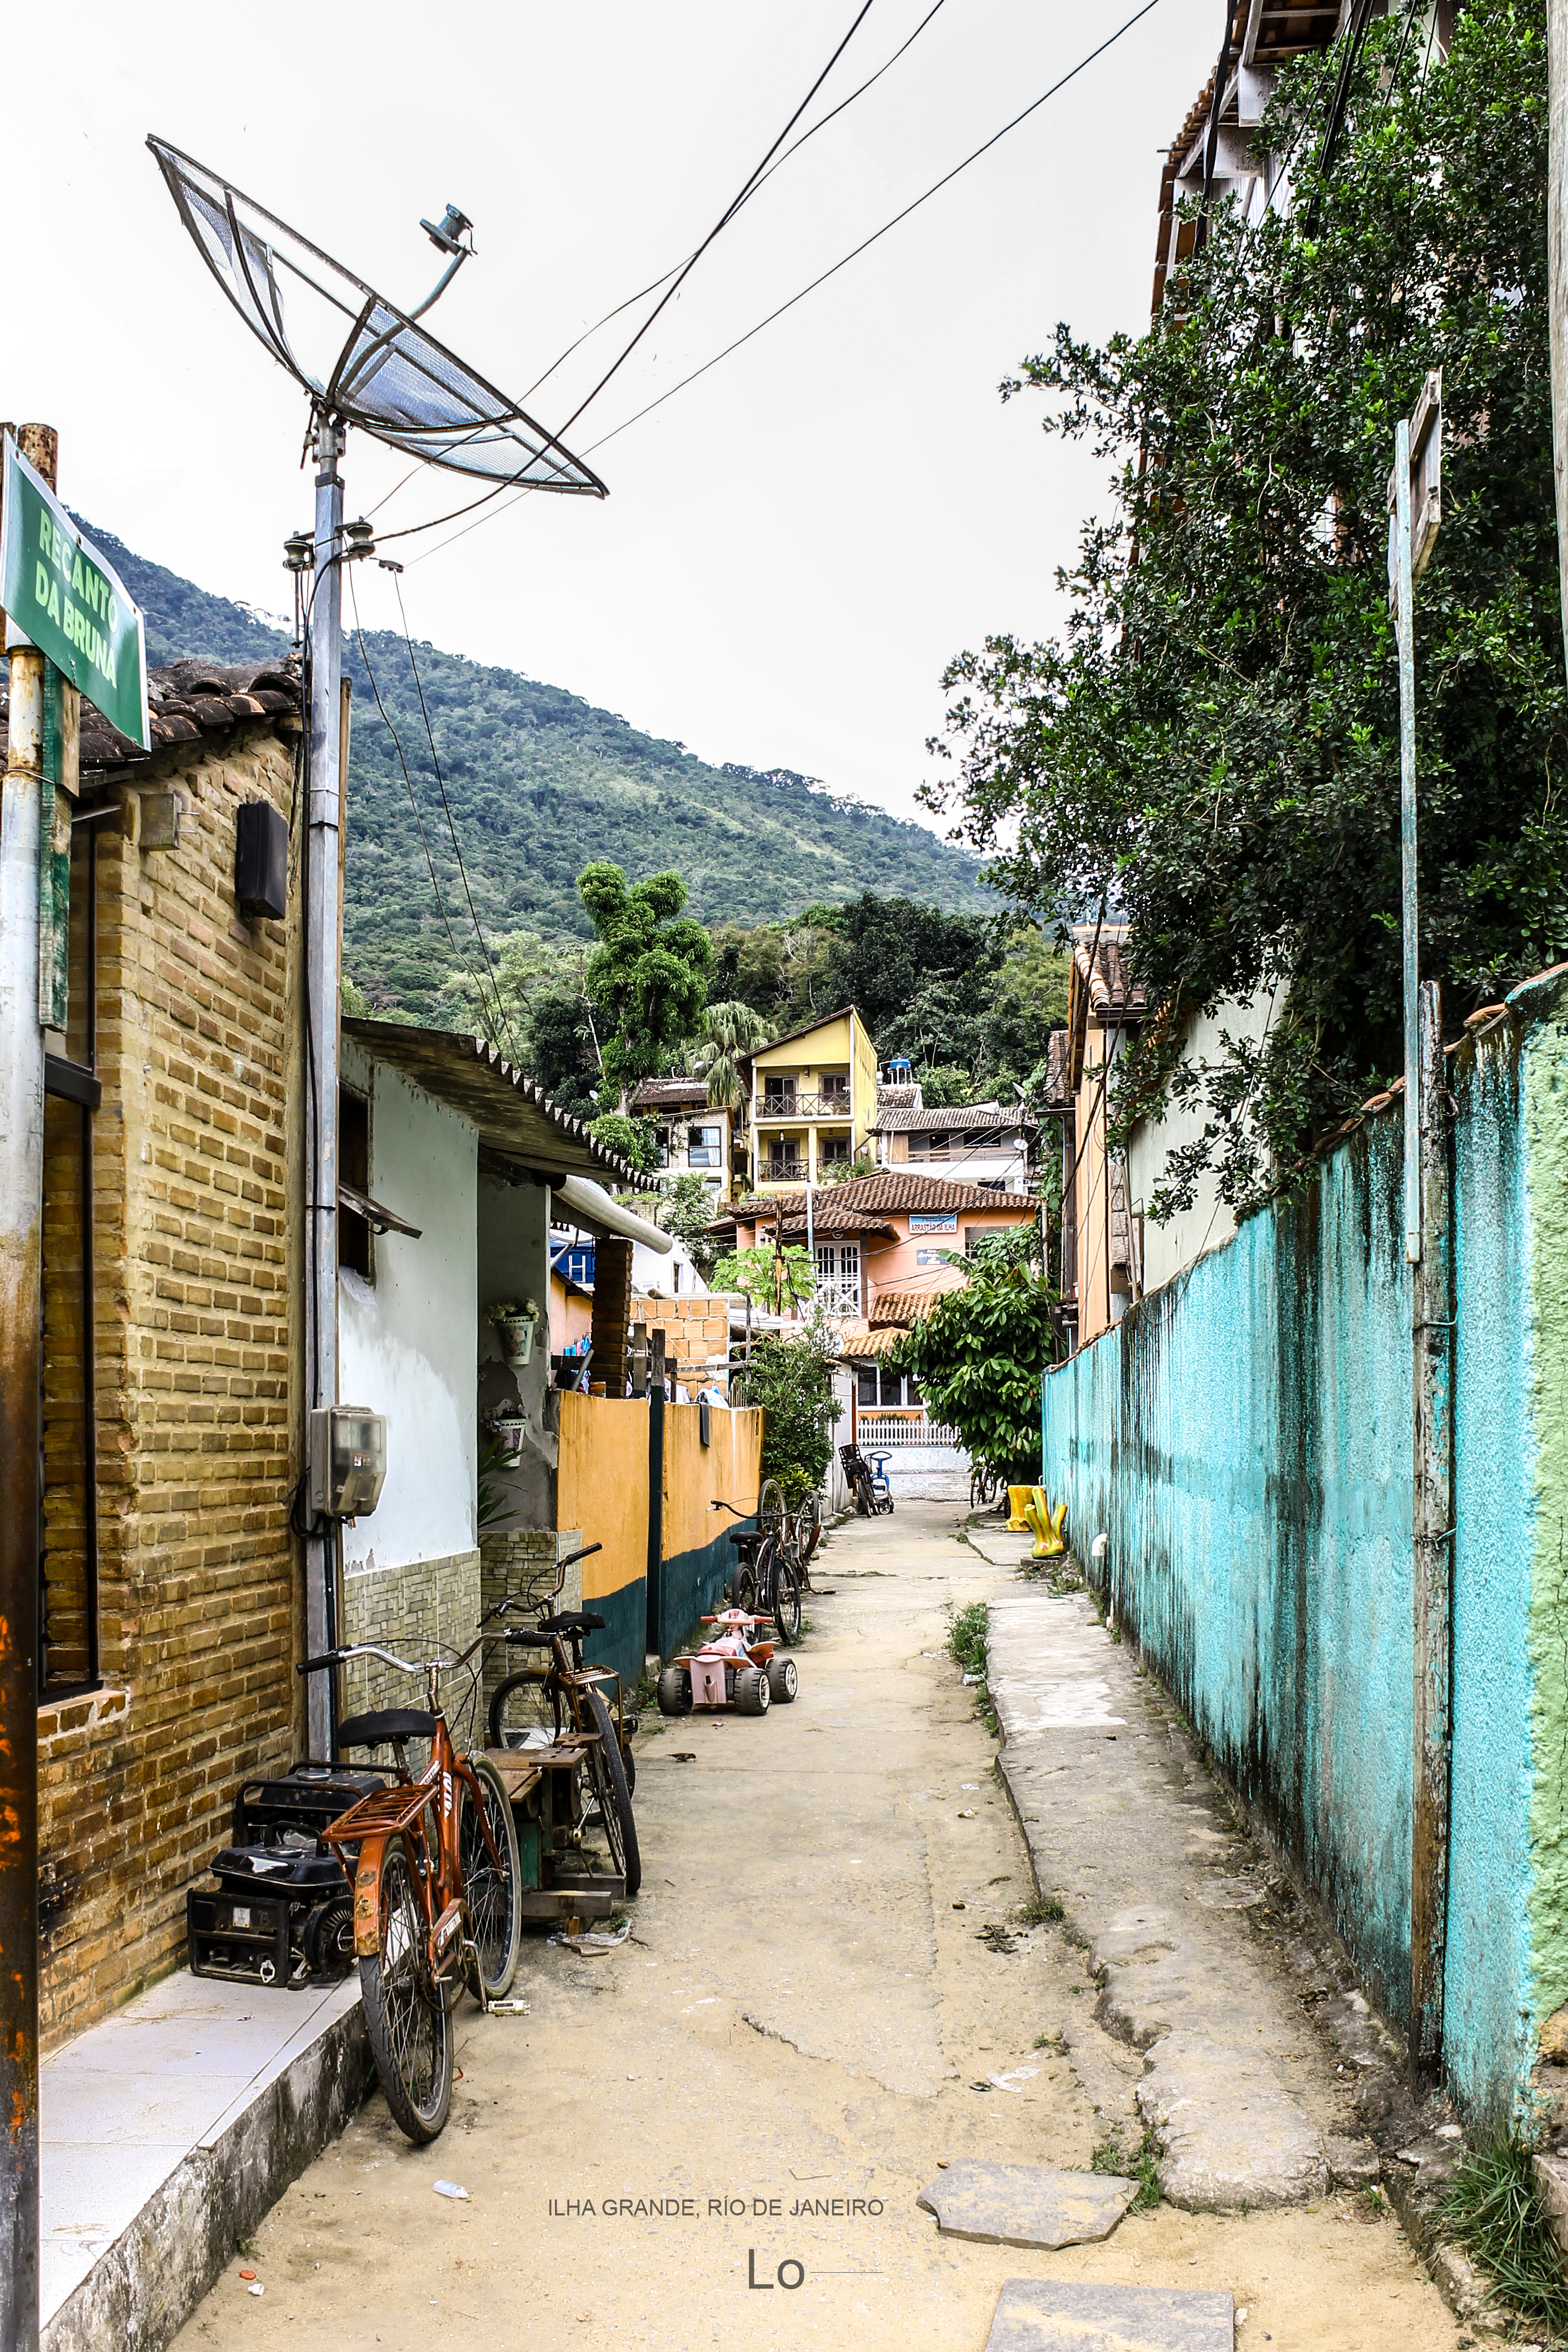
landscapes, brazil, mountains, nature, landscape, road, town, neighbourhood, street, residential area, alley, village, sky, house, tree, lane, city, facade